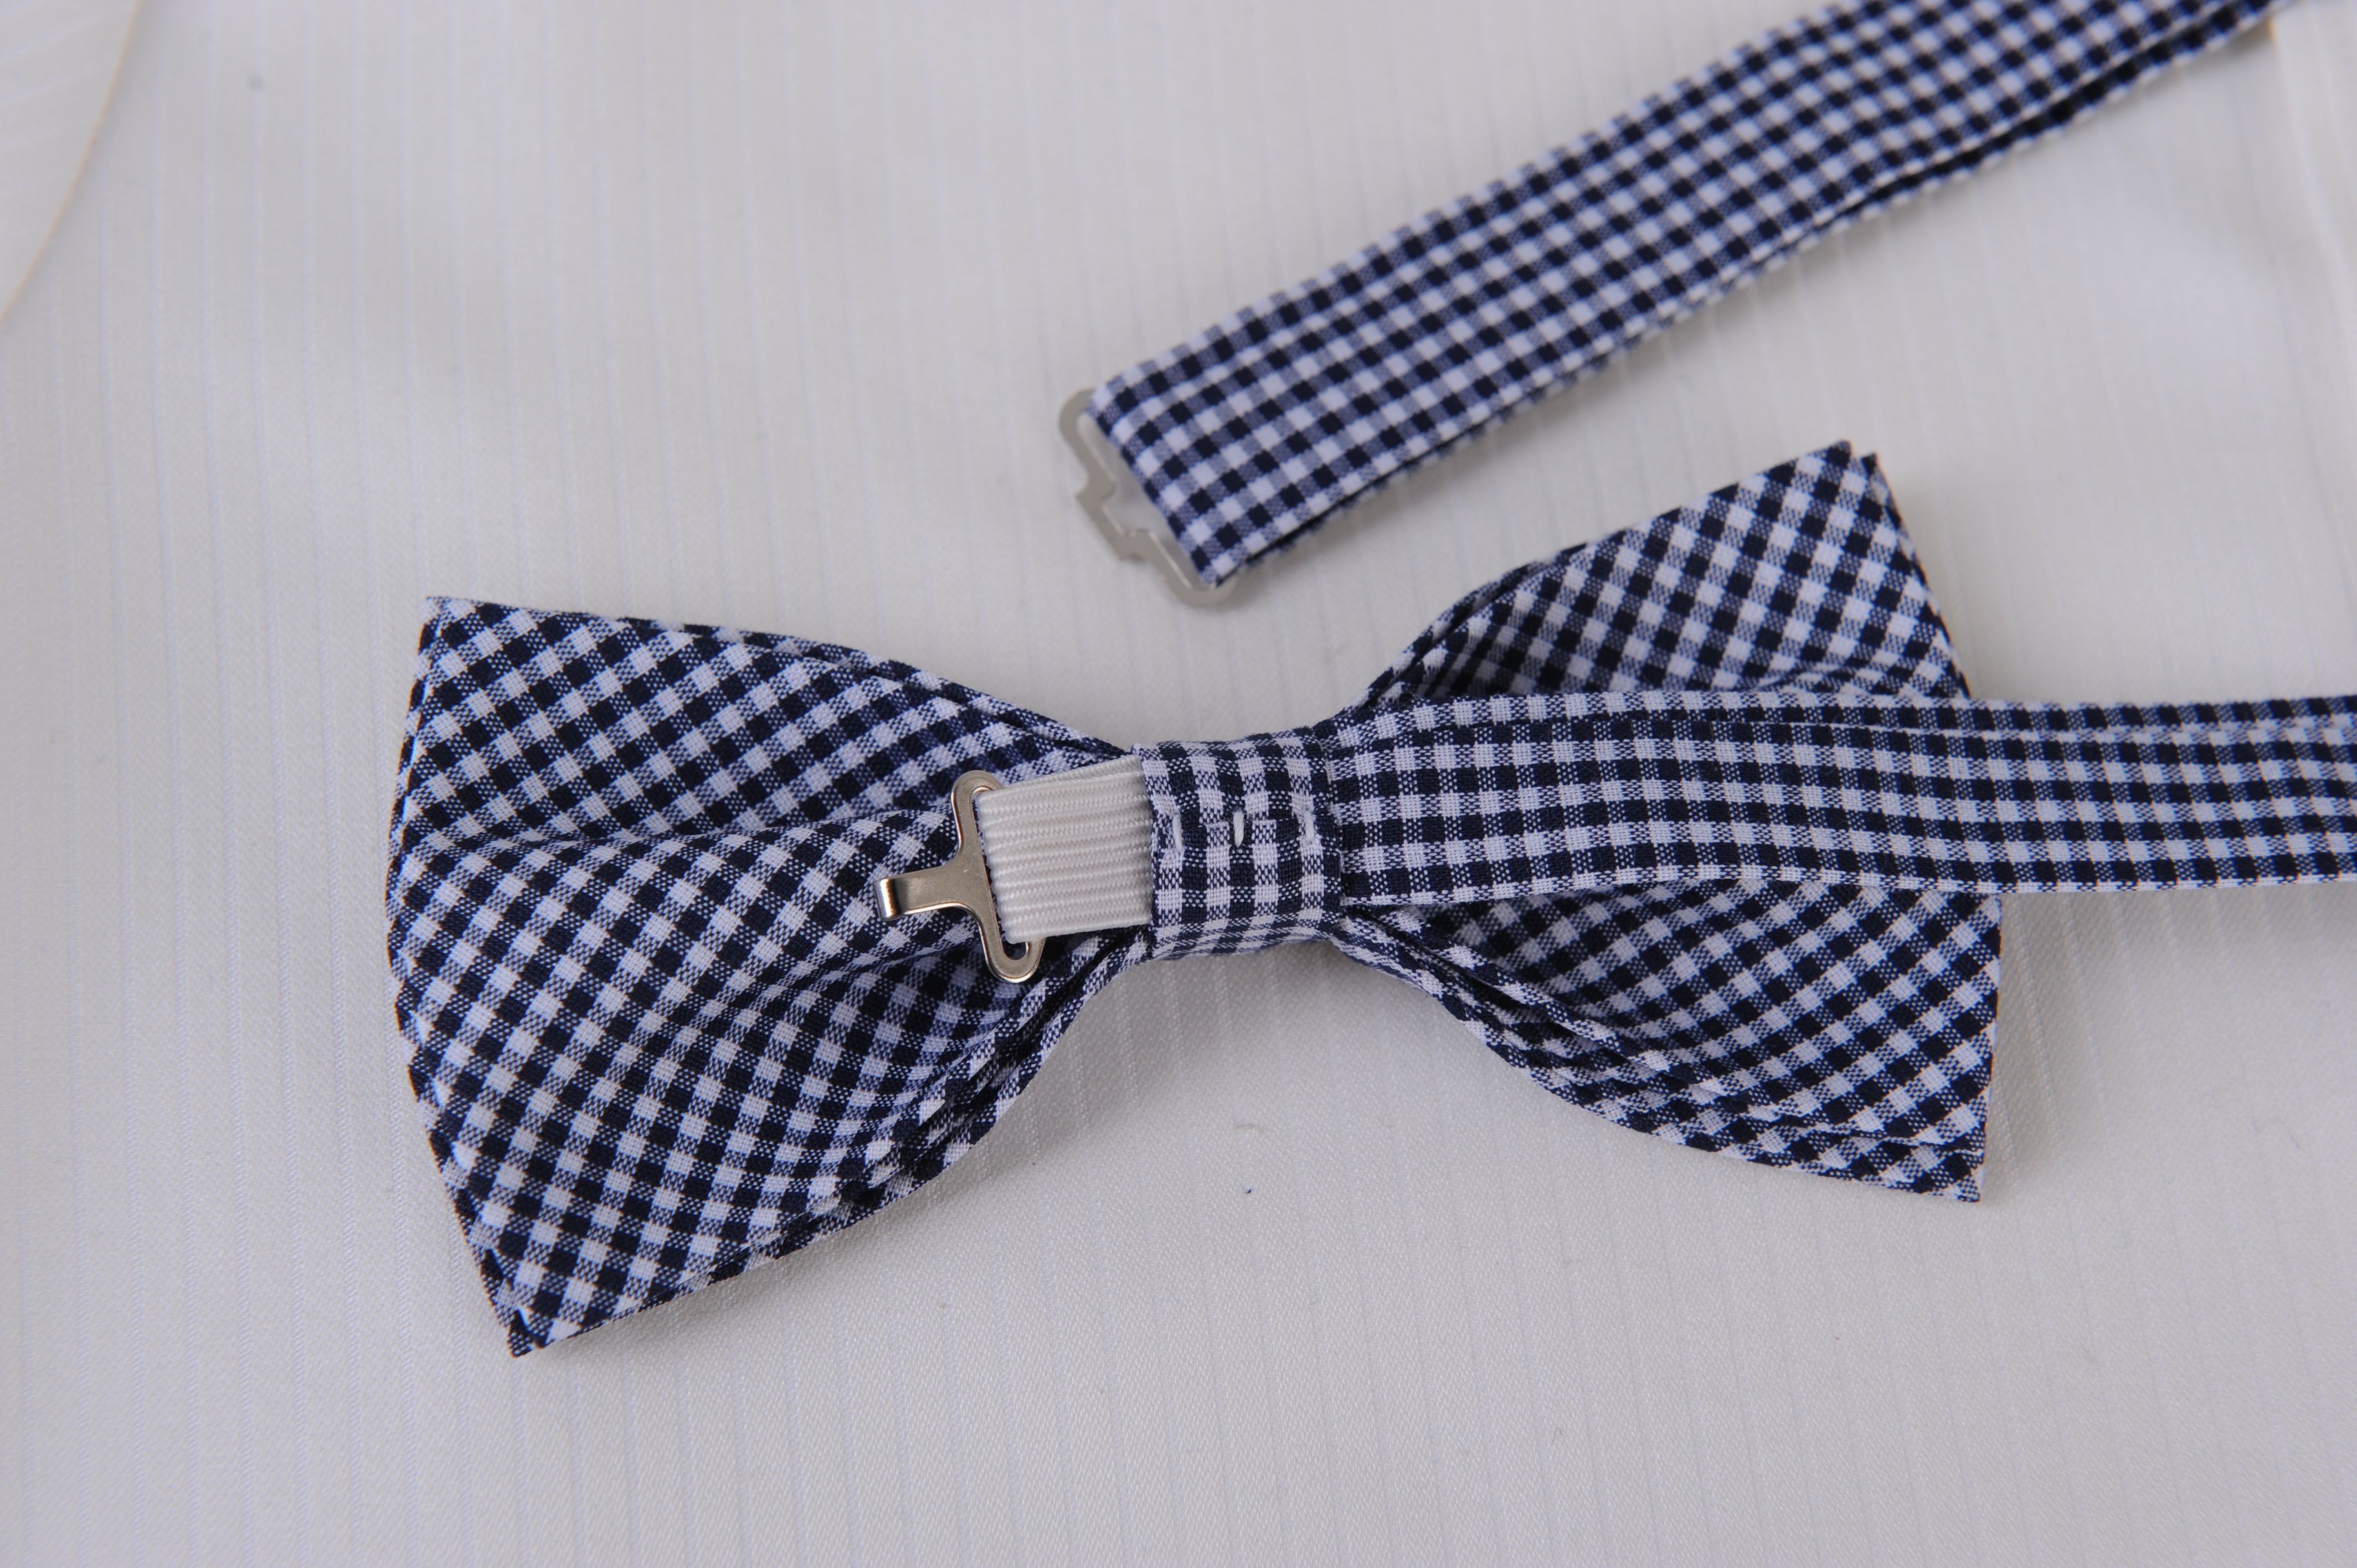
pattern, plaid, shirt, bow tie, product, necktie, fashion accessory, botha